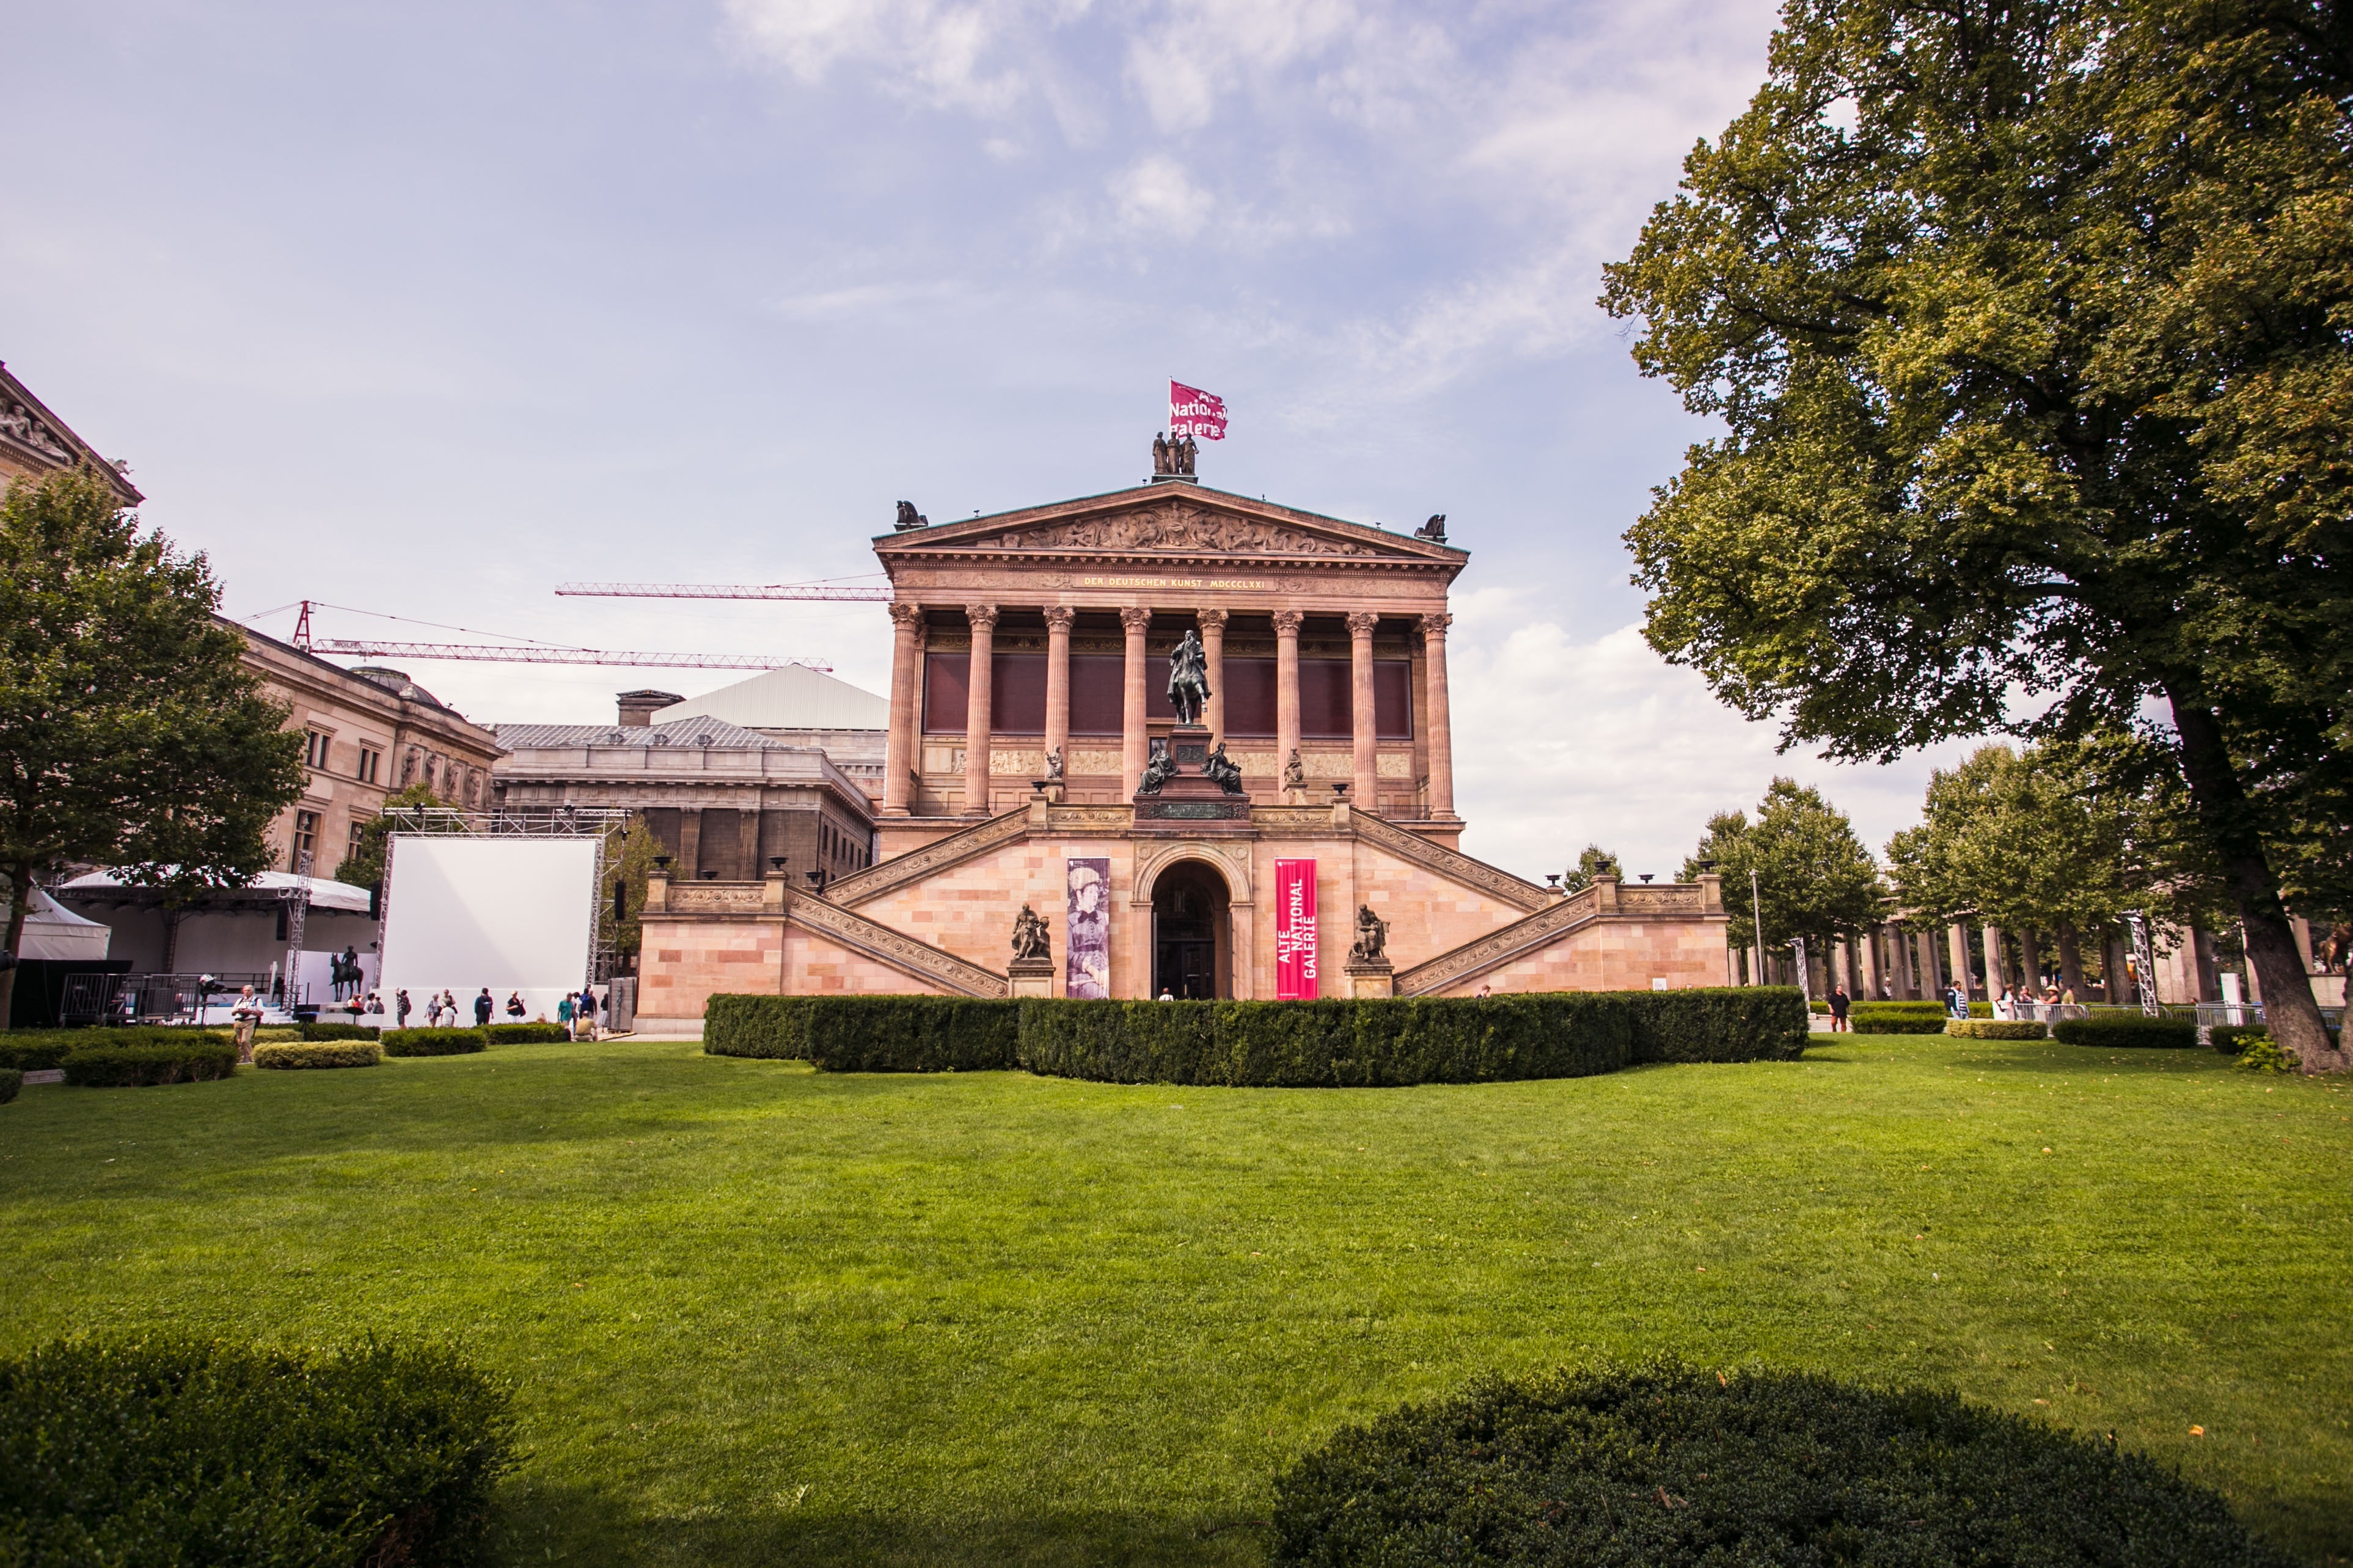
landmark, sky, property, building, architecture, estate, house, mansion, tree, grass, home, spring, lawn, city, cloud, tourist attraction, church, plant, park, palace, tourism, facade, monument, vacation, courthouse, historic house